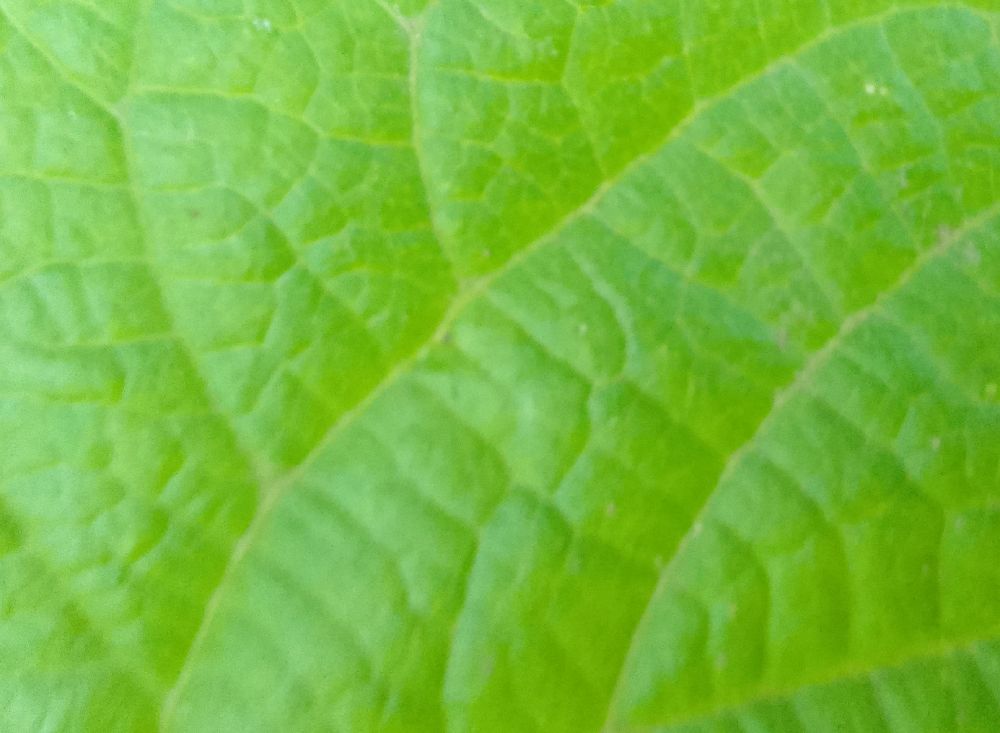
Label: healthy